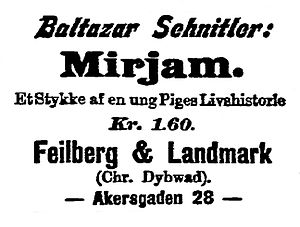
Balthazar Schnitler / Samtidsfortællinger
Avertissement for Balthazar Schnitlers "Mirjam". Her efter Norske Intelligenssedler 19.10.1896
Avertissement for Balthazar Schnitlers ""Mirjam"". Her efter Norske Intelligenssedler 19.10.1896"
Balthazar Schnitler var en norsk forfatter, dramatiker og foredragsholder.